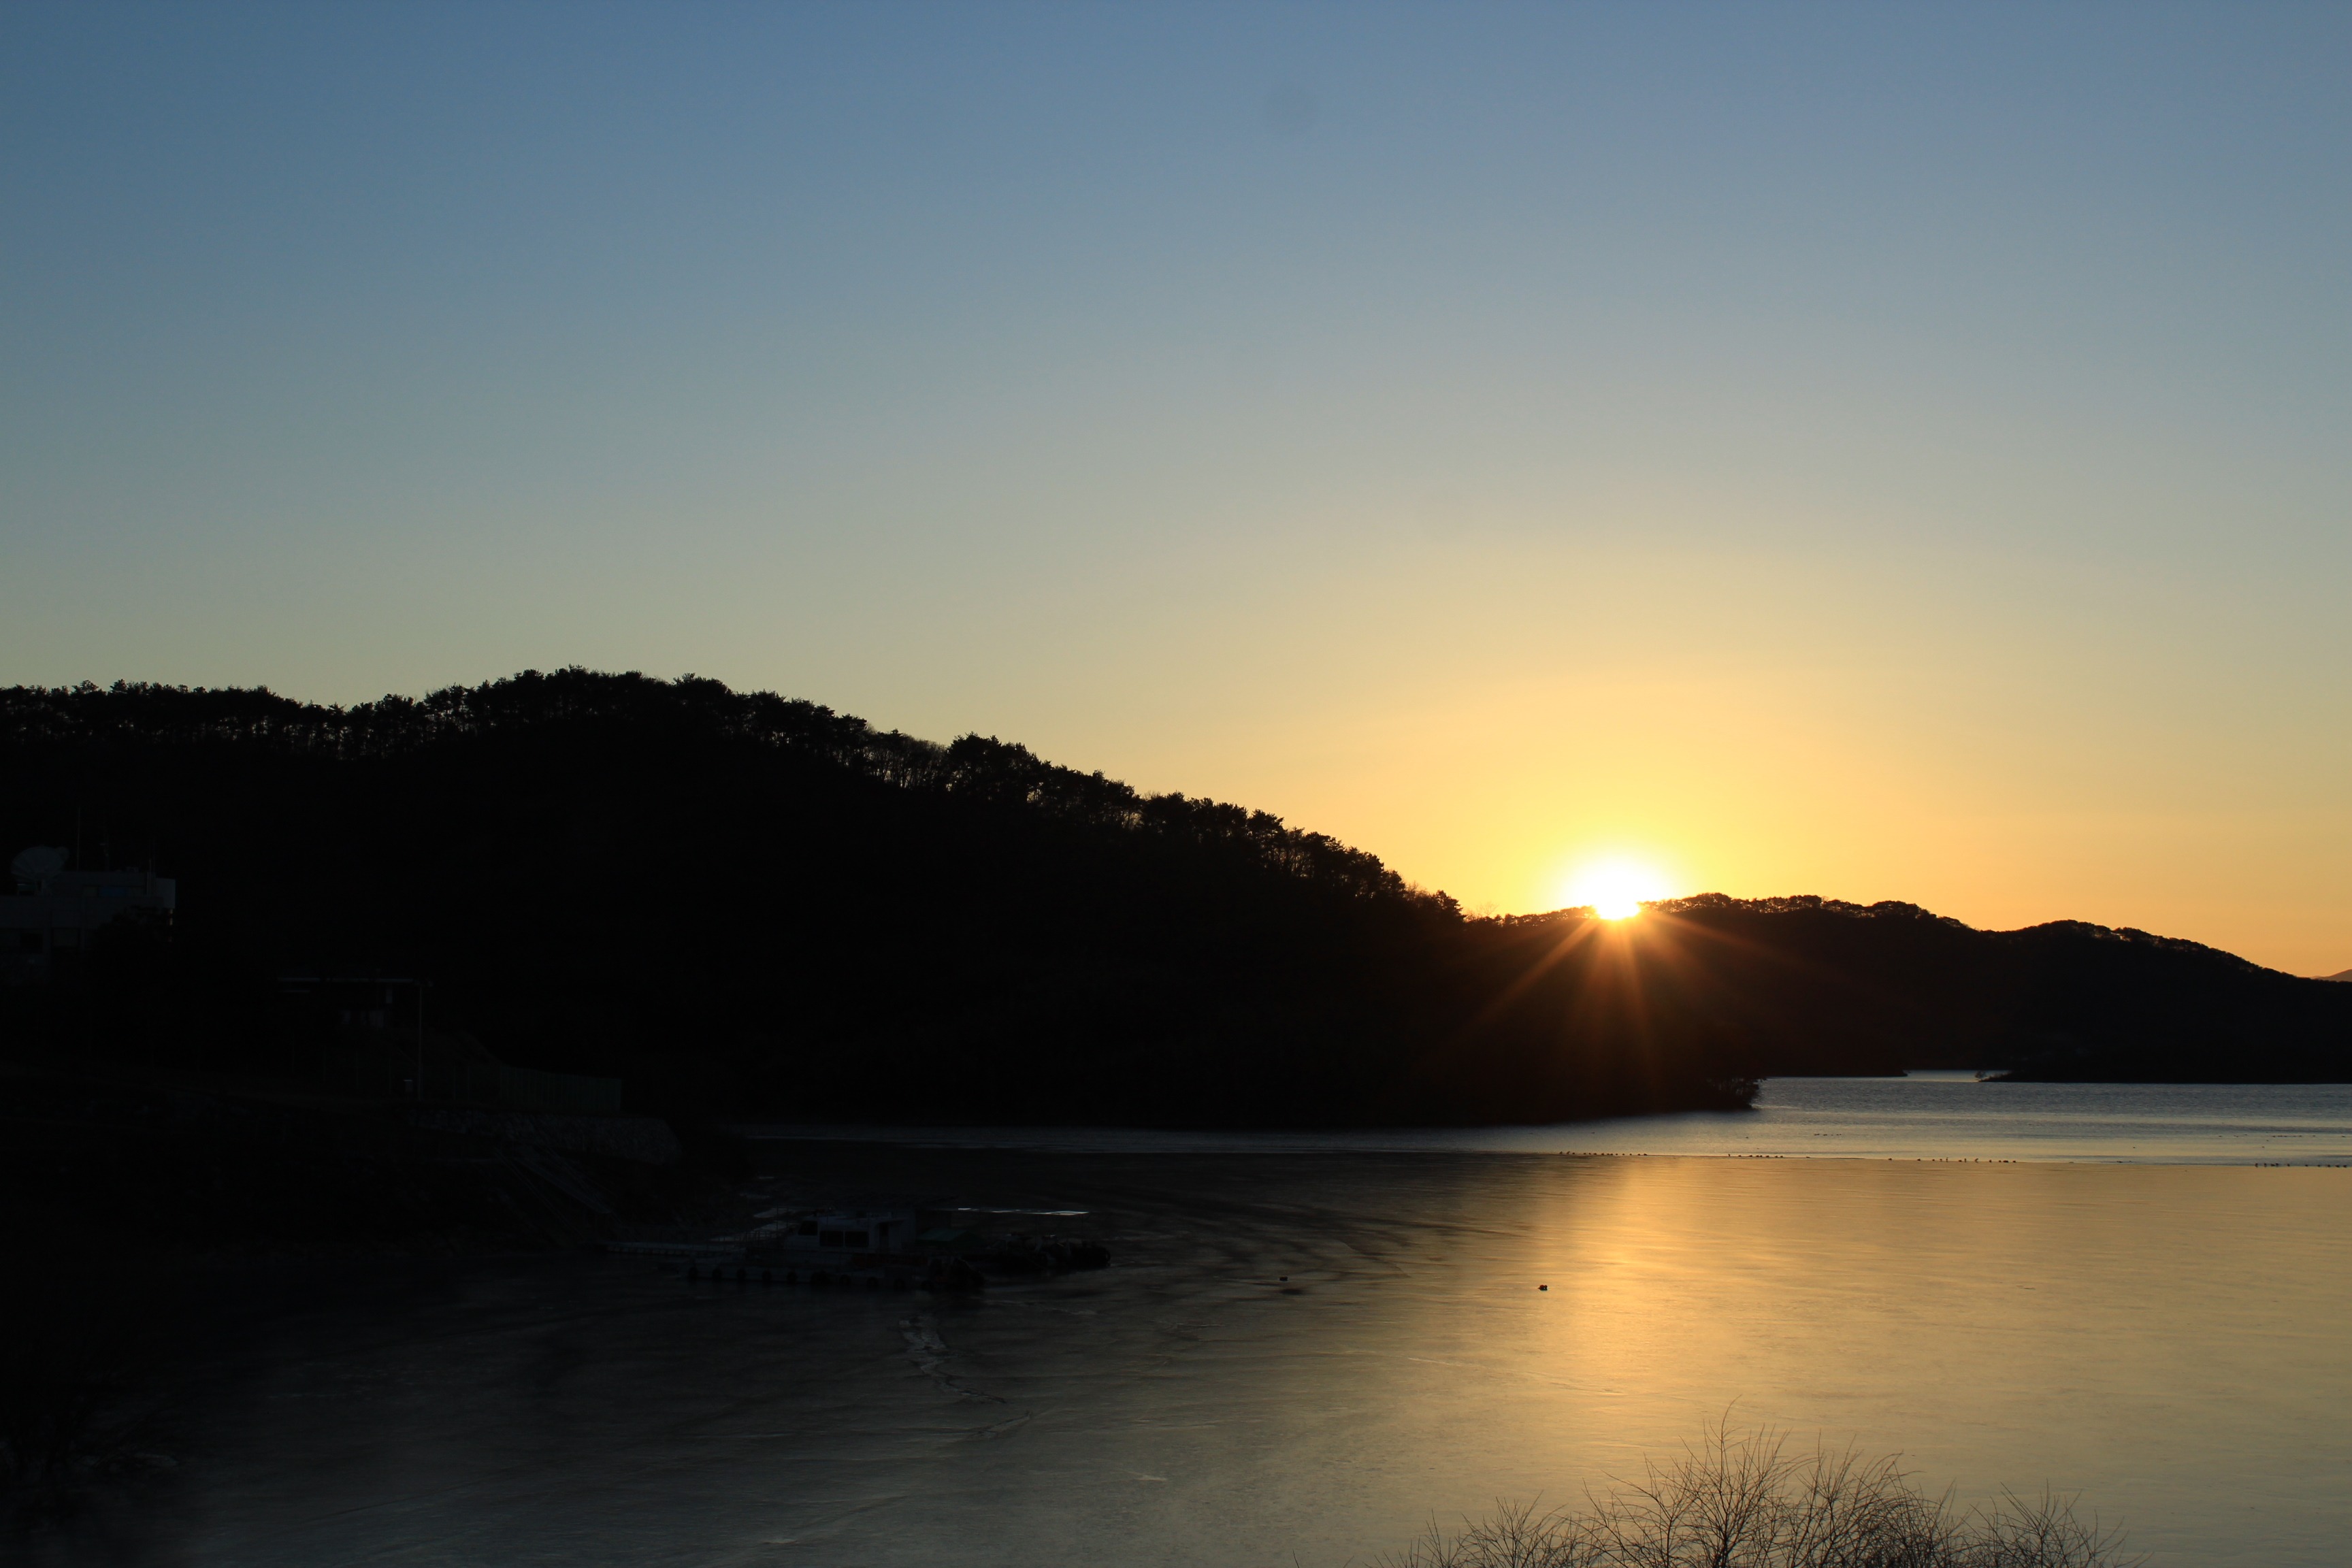
sea, coast, horizon, silhouette, winter, cloud, sky, sun, sunrise, sunset, sunlight, morning, lake, dawn, river, dusk, evening, reflection, bay, glow, reservoir, body of water, mountains, beams, loch, afterglow, atmospheric phenomenon